Question: Please indicate a possible affordance area of hold_frisbee that can be used for holding
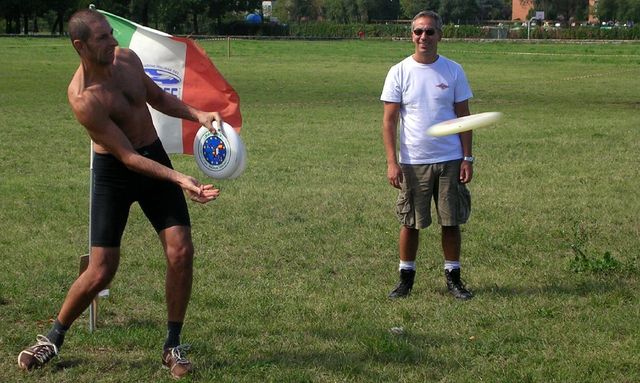
Answer: [188.737, 115.862, 247.367, 181.616]